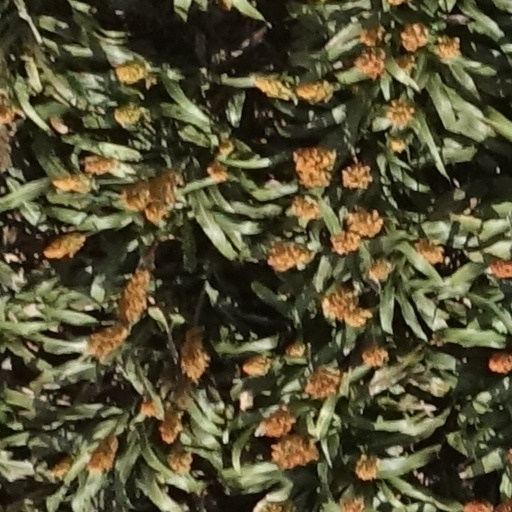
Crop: sorghum